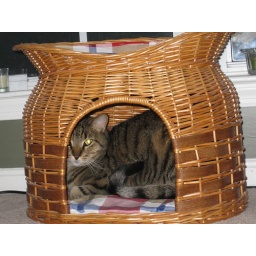
Atticus in the new cat house